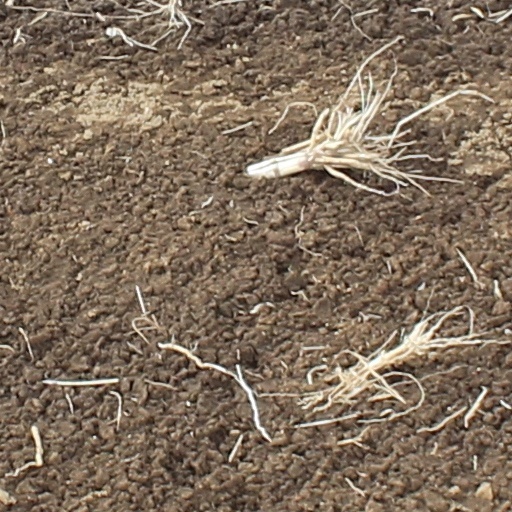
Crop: wheat